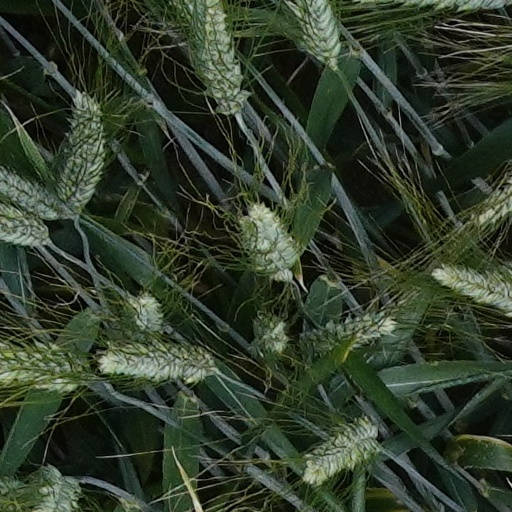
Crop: wheat